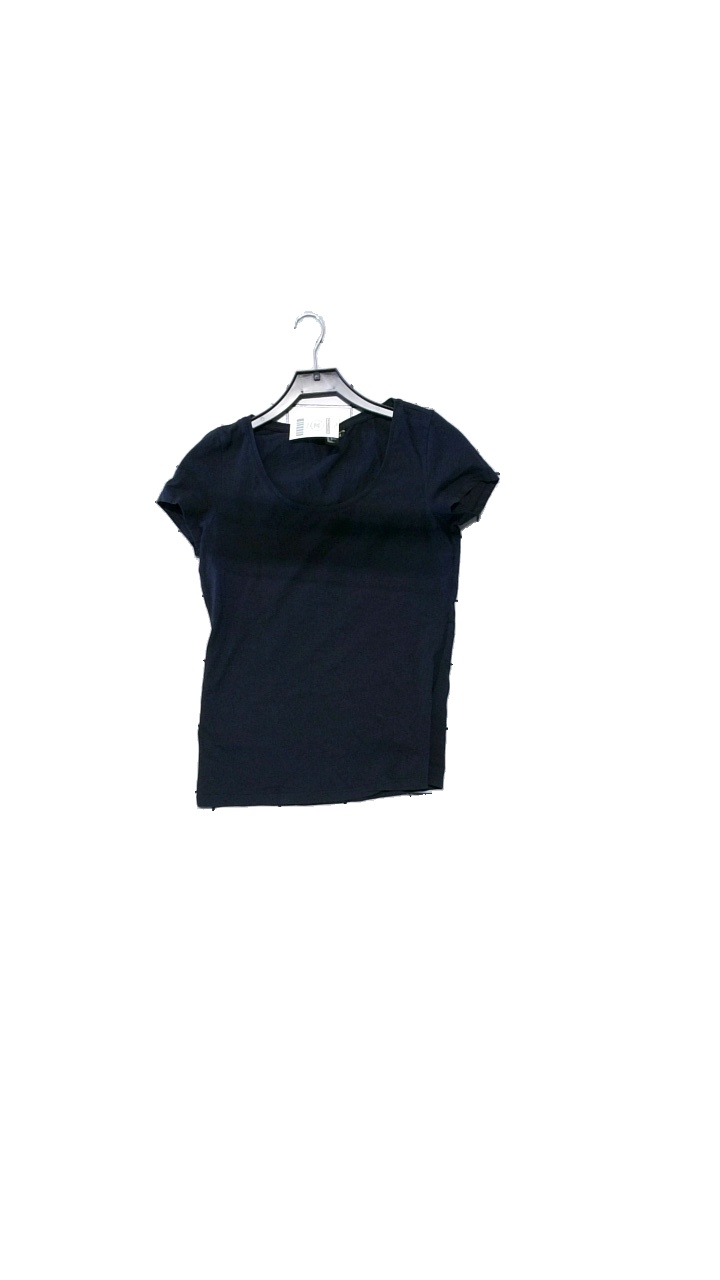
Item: T-shirt (Ladies)
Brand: H&m
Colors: Blue
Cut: Regular
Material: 95% cotton, 5% elastane
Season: All
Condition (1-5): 5
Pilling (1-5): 4
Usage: Reuse
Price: <50